The Diary of Diana B.

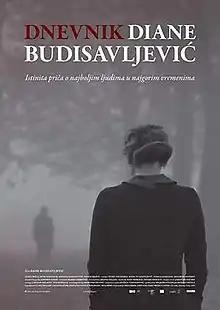

The Diary of Diana B. is a 2019 biographical film directed by Dana Budisavljević. The film tells the story of the aid operation of the Austrian humanitarian Diana Budisavljević for the rescue of more than 10,000—mainly Orthodox Christian Serb—children from concentration camps in the Independent State of Croatia during World War II in Yugoslavia. The film had its world premiere at the 2019 Pula Film Festival. It won four Golden Arenas, including the Big Golden Arena for Best Film.